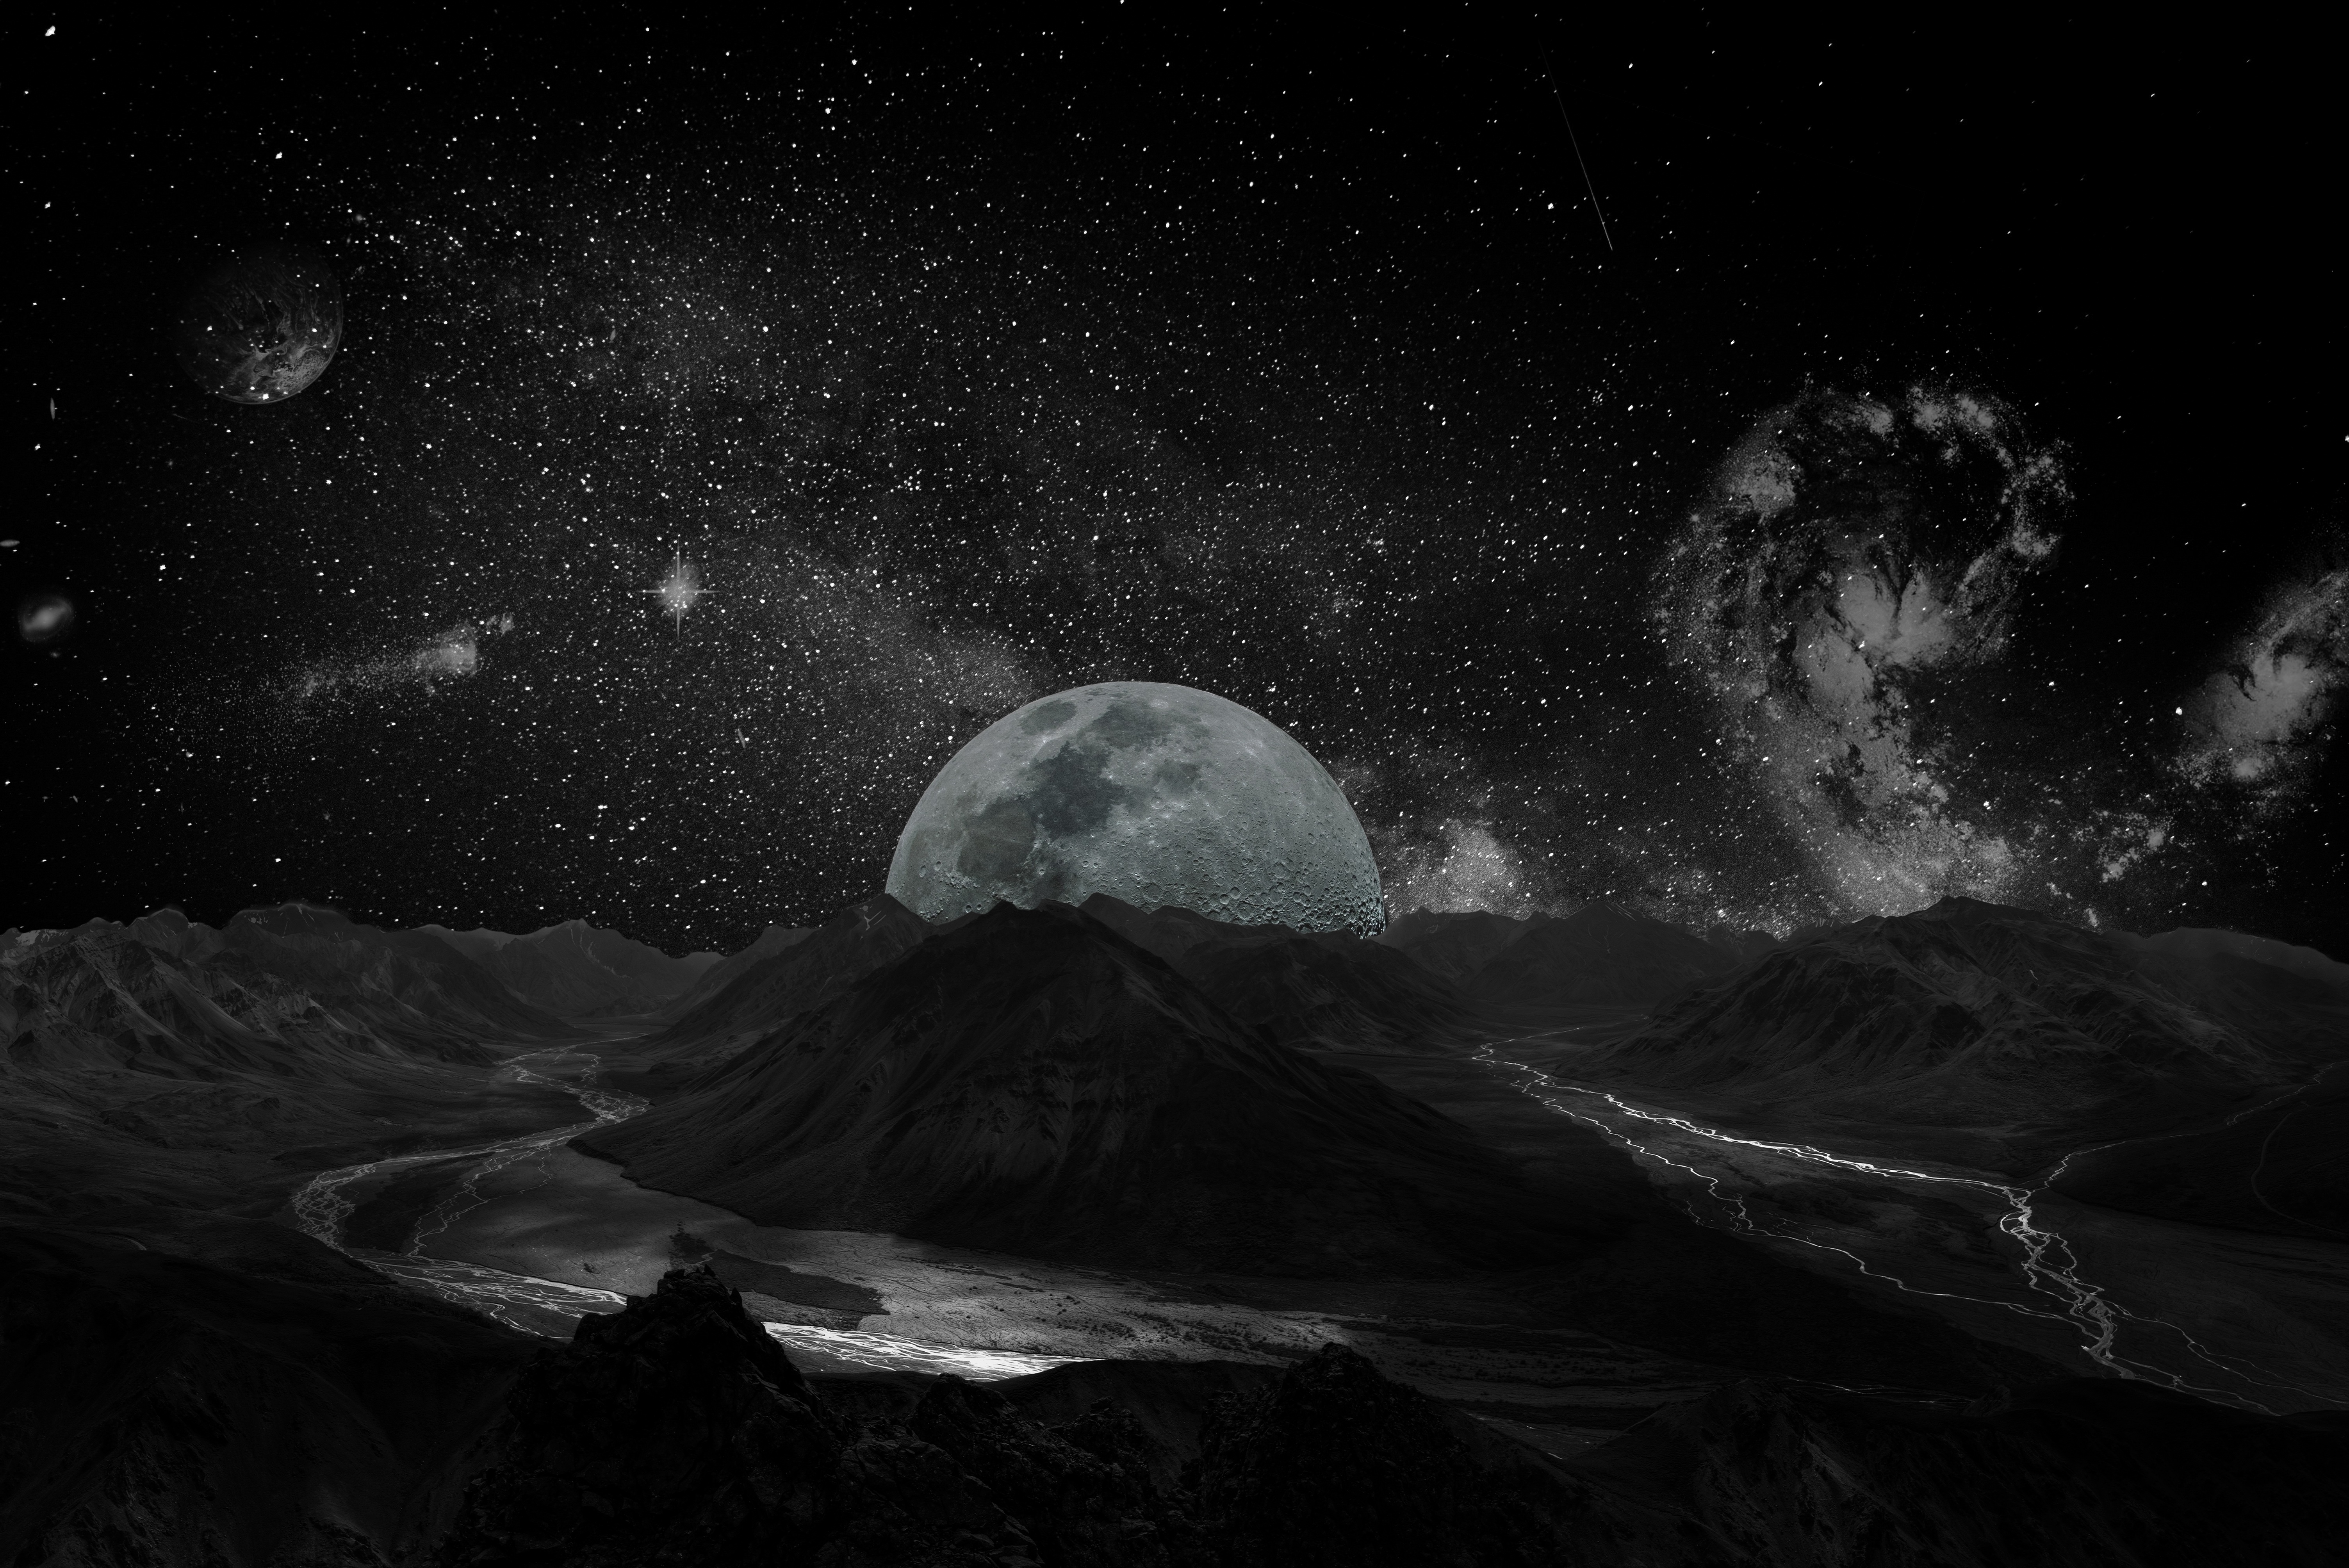
landscape, black and white, sky, night, star, milky way, cosmos, atmosphere, river, mystical, space, crater, darkness, infinity, galaxy, monochrome, moon, moonlight, globe, world, astrology, astronaut, nasa, outer space, research, science, lights, background, astronomy, earth, mountains, universe, vision, starry sky, luna, ball, celestial body, all, planet, fantasy, midnight, screenshot, solar system, particles, spherical, space travel, astronautics, fantasy world, virtual landscape, desktop background, astronomical object, screen background, monochrome photography, moon rock, stopover, sensing